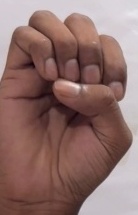
ASL sign: E